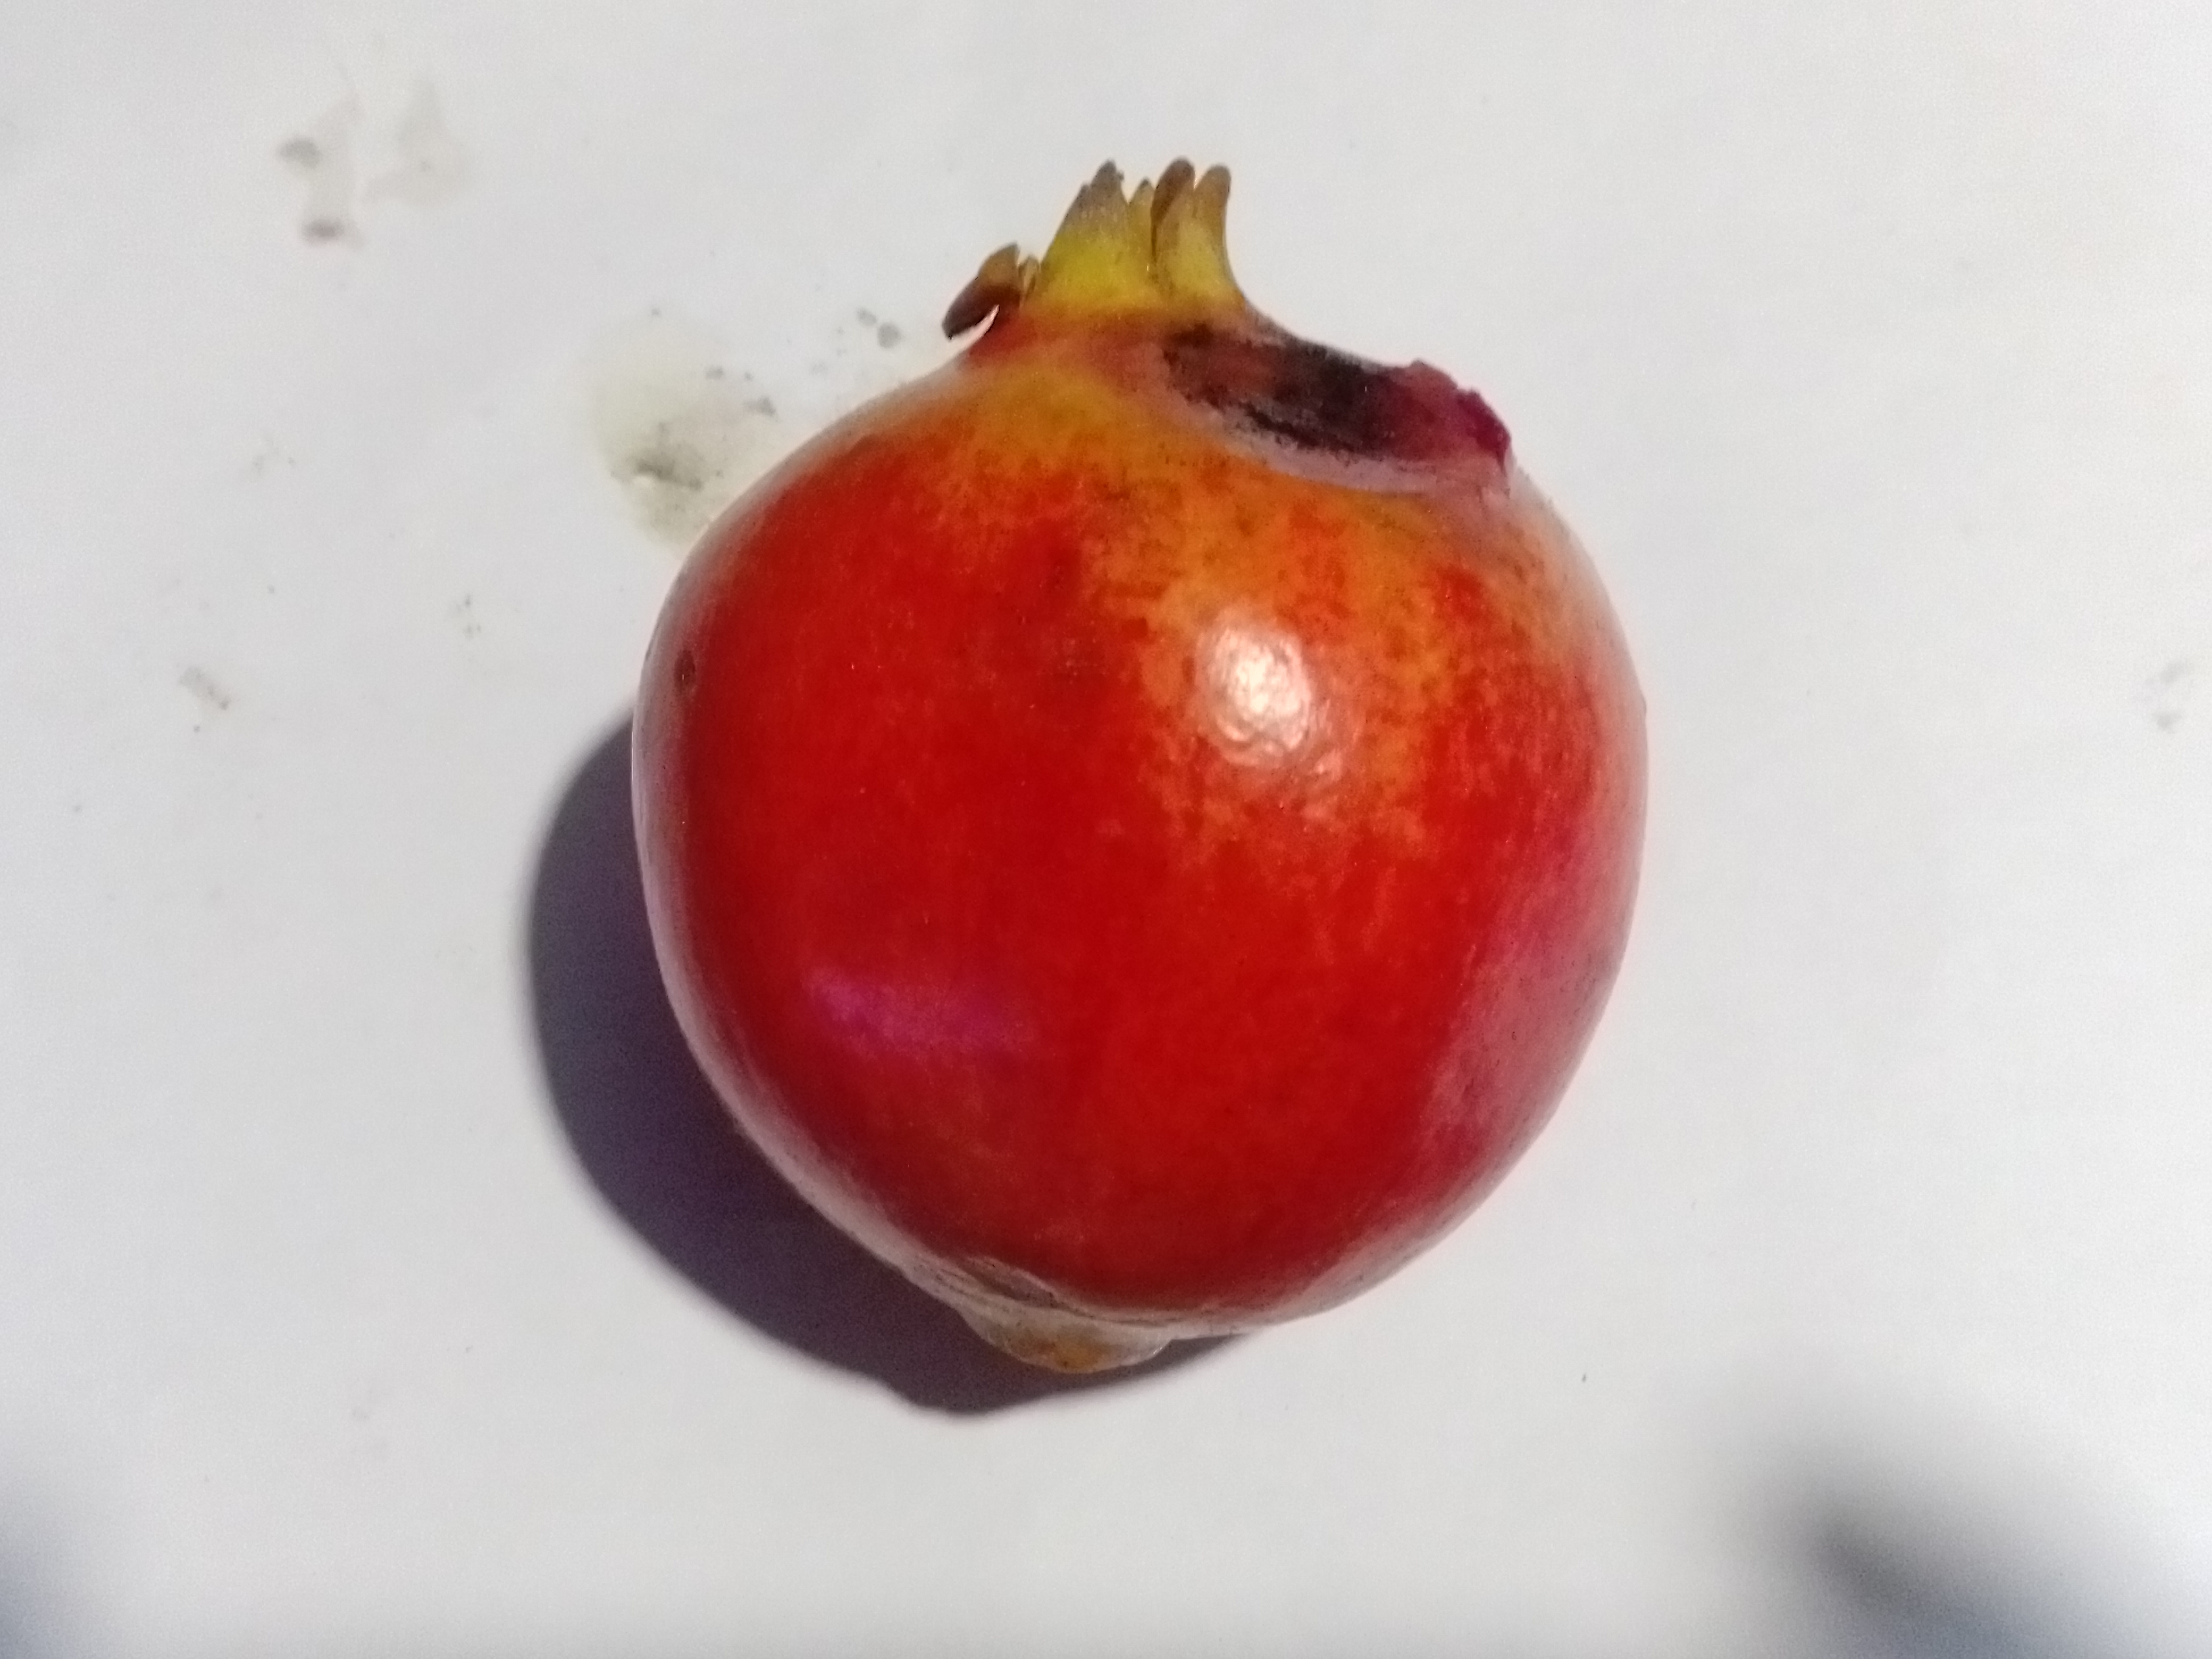
Fruit: pomegranate
Condition: rotten